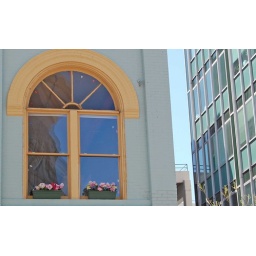
flowers in the window